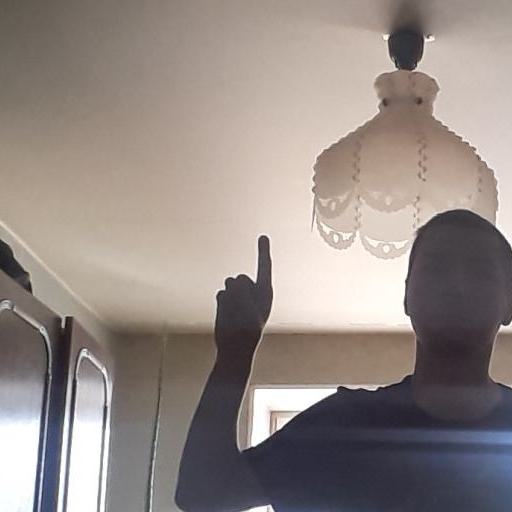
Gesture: one